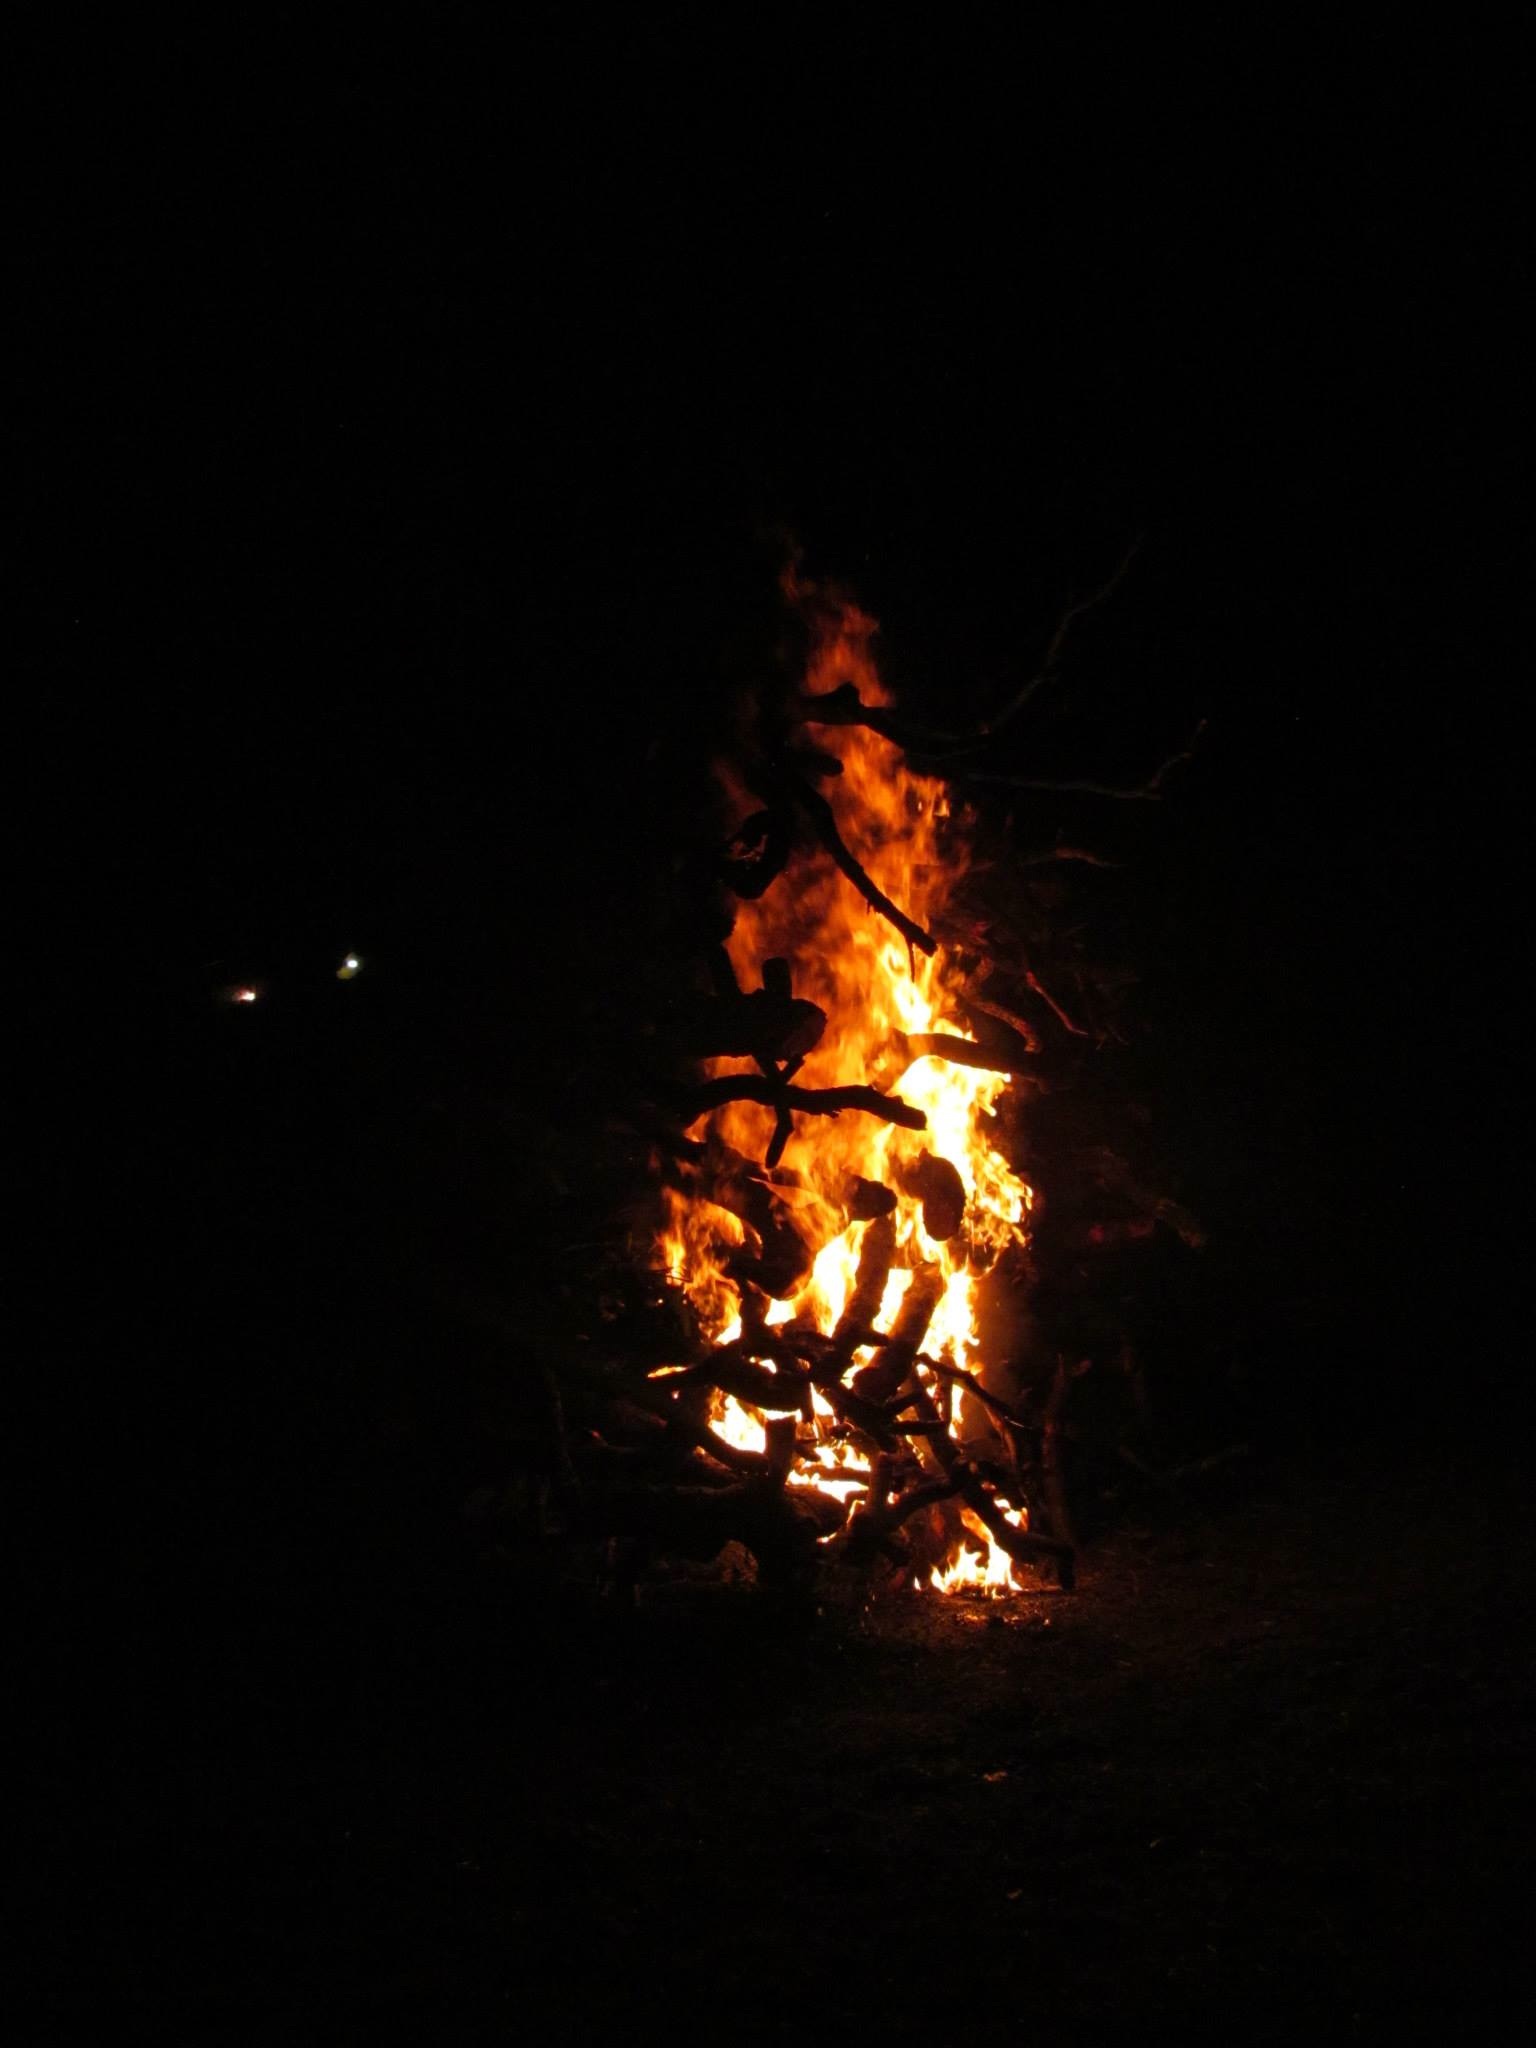
flame, fire, darkness, campfire, bonfire